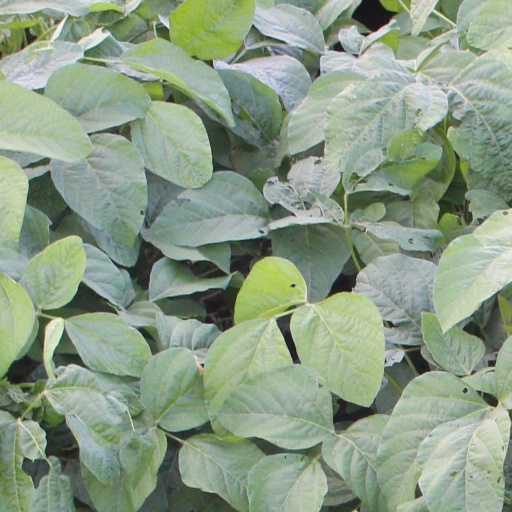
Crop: soybean